Watling Street

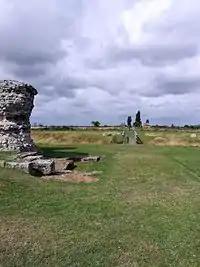
The road at Richborough Castle, one of the Romans' Kentish ports and a Saxon Shore fort.

The Romans began constructing paved roads shortly after their invasion in AD 43. The London portion of Watling Street was rediscovered during Christopher Wren's rebuilding of St Mary-le-Bow in 1671–73, following the Great Fire. Modern excavations date its construction to the winter from AD 47 to 48. Around London, it was wide and paved with gravel. It was repeatedly redone, including at least twice before the sack of London by Boudica's troops in 60 or 61. The road ran straight from the bridgehead on the Thames to what would become Newgate on the London Wall before passing over Ludgate Hill and the Fleet and dividing into Watling Street and the Devil's Highway west to Calleva (Silchester). Some of this route is preserved beneath Old Kent Road.